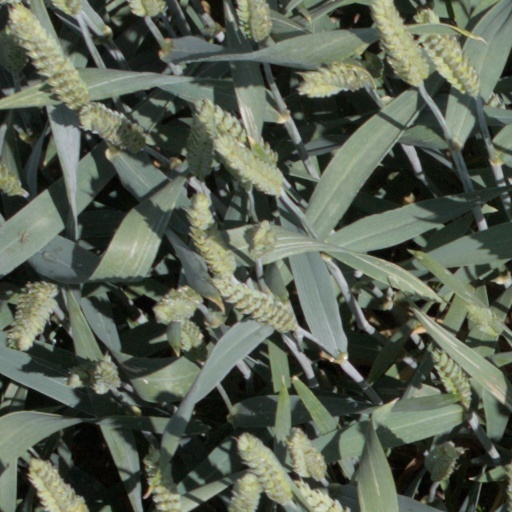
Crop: wheat